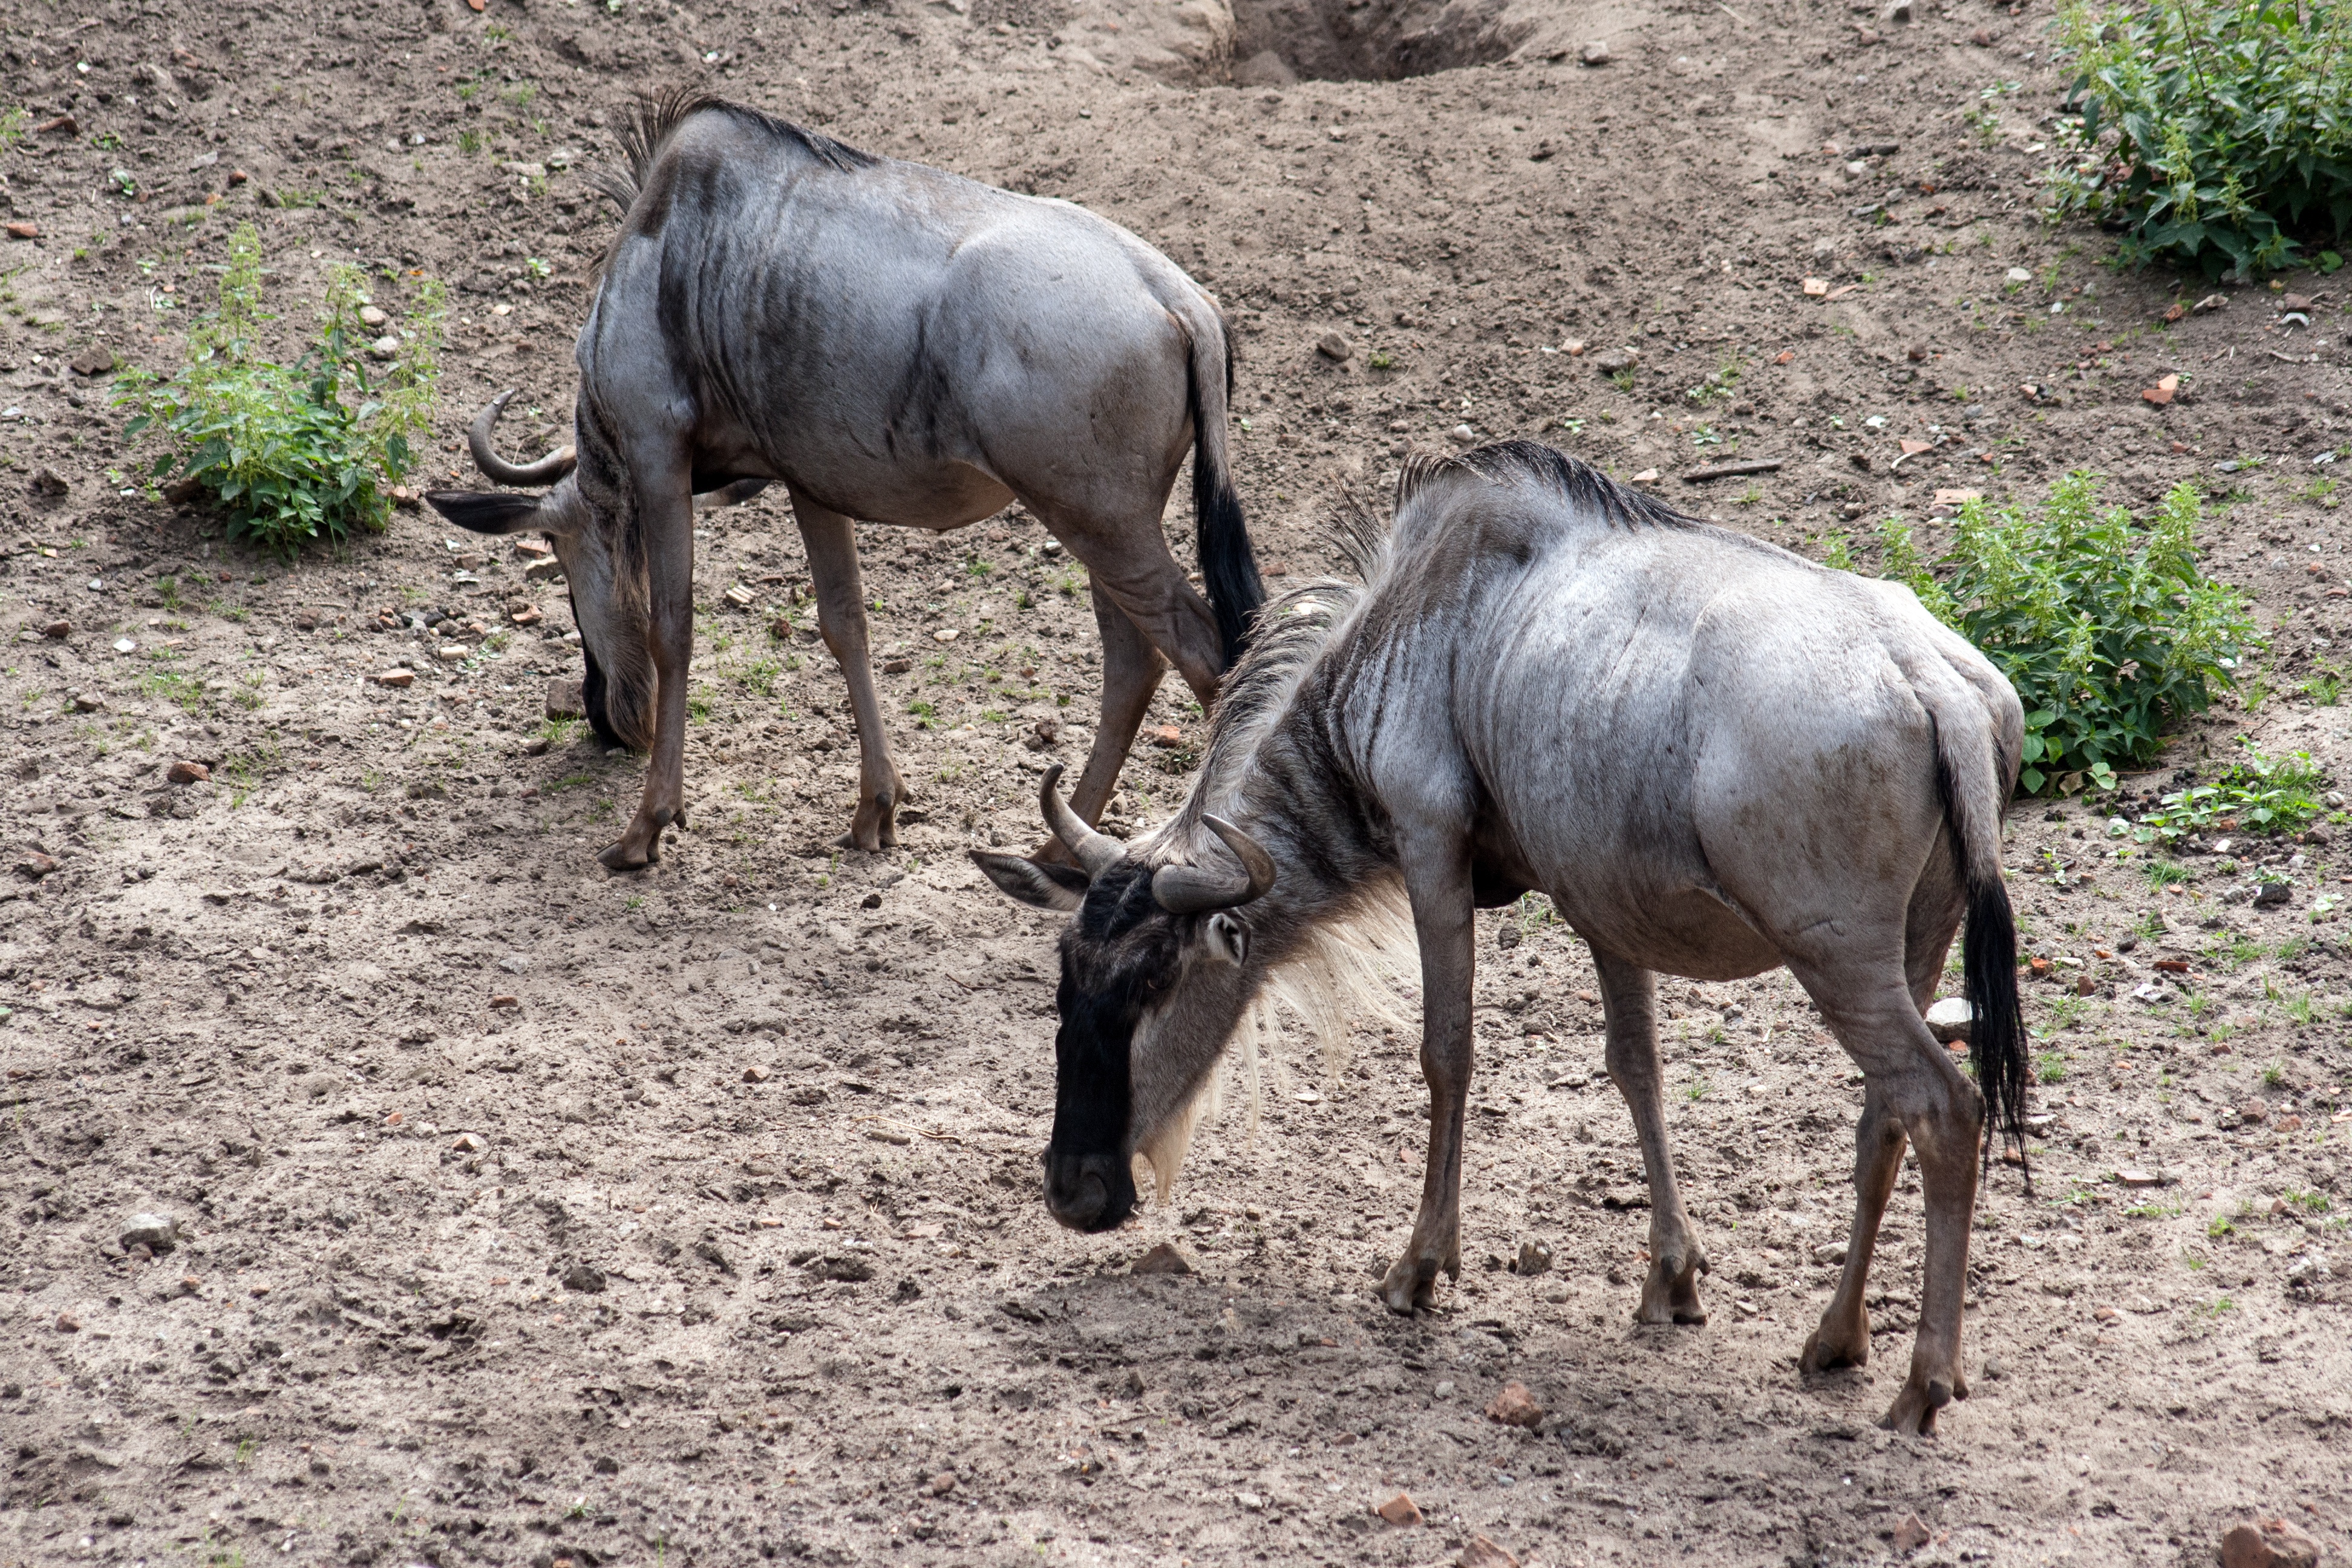
adventure, wildlife, zoo, herd, pasture, mammal, fauna, animals, mare, safari, gnu, wildebeest, horse like mammal, mustang horse